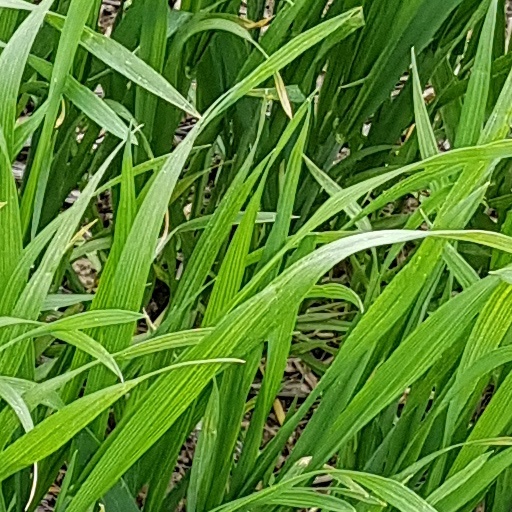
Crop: wheat